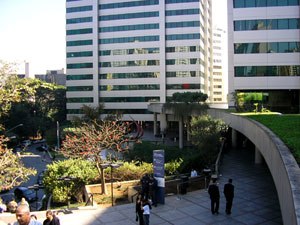
Itaú Unibanco
Itaú Unibanco er en brasiliansk bank stiftet i november 2008.